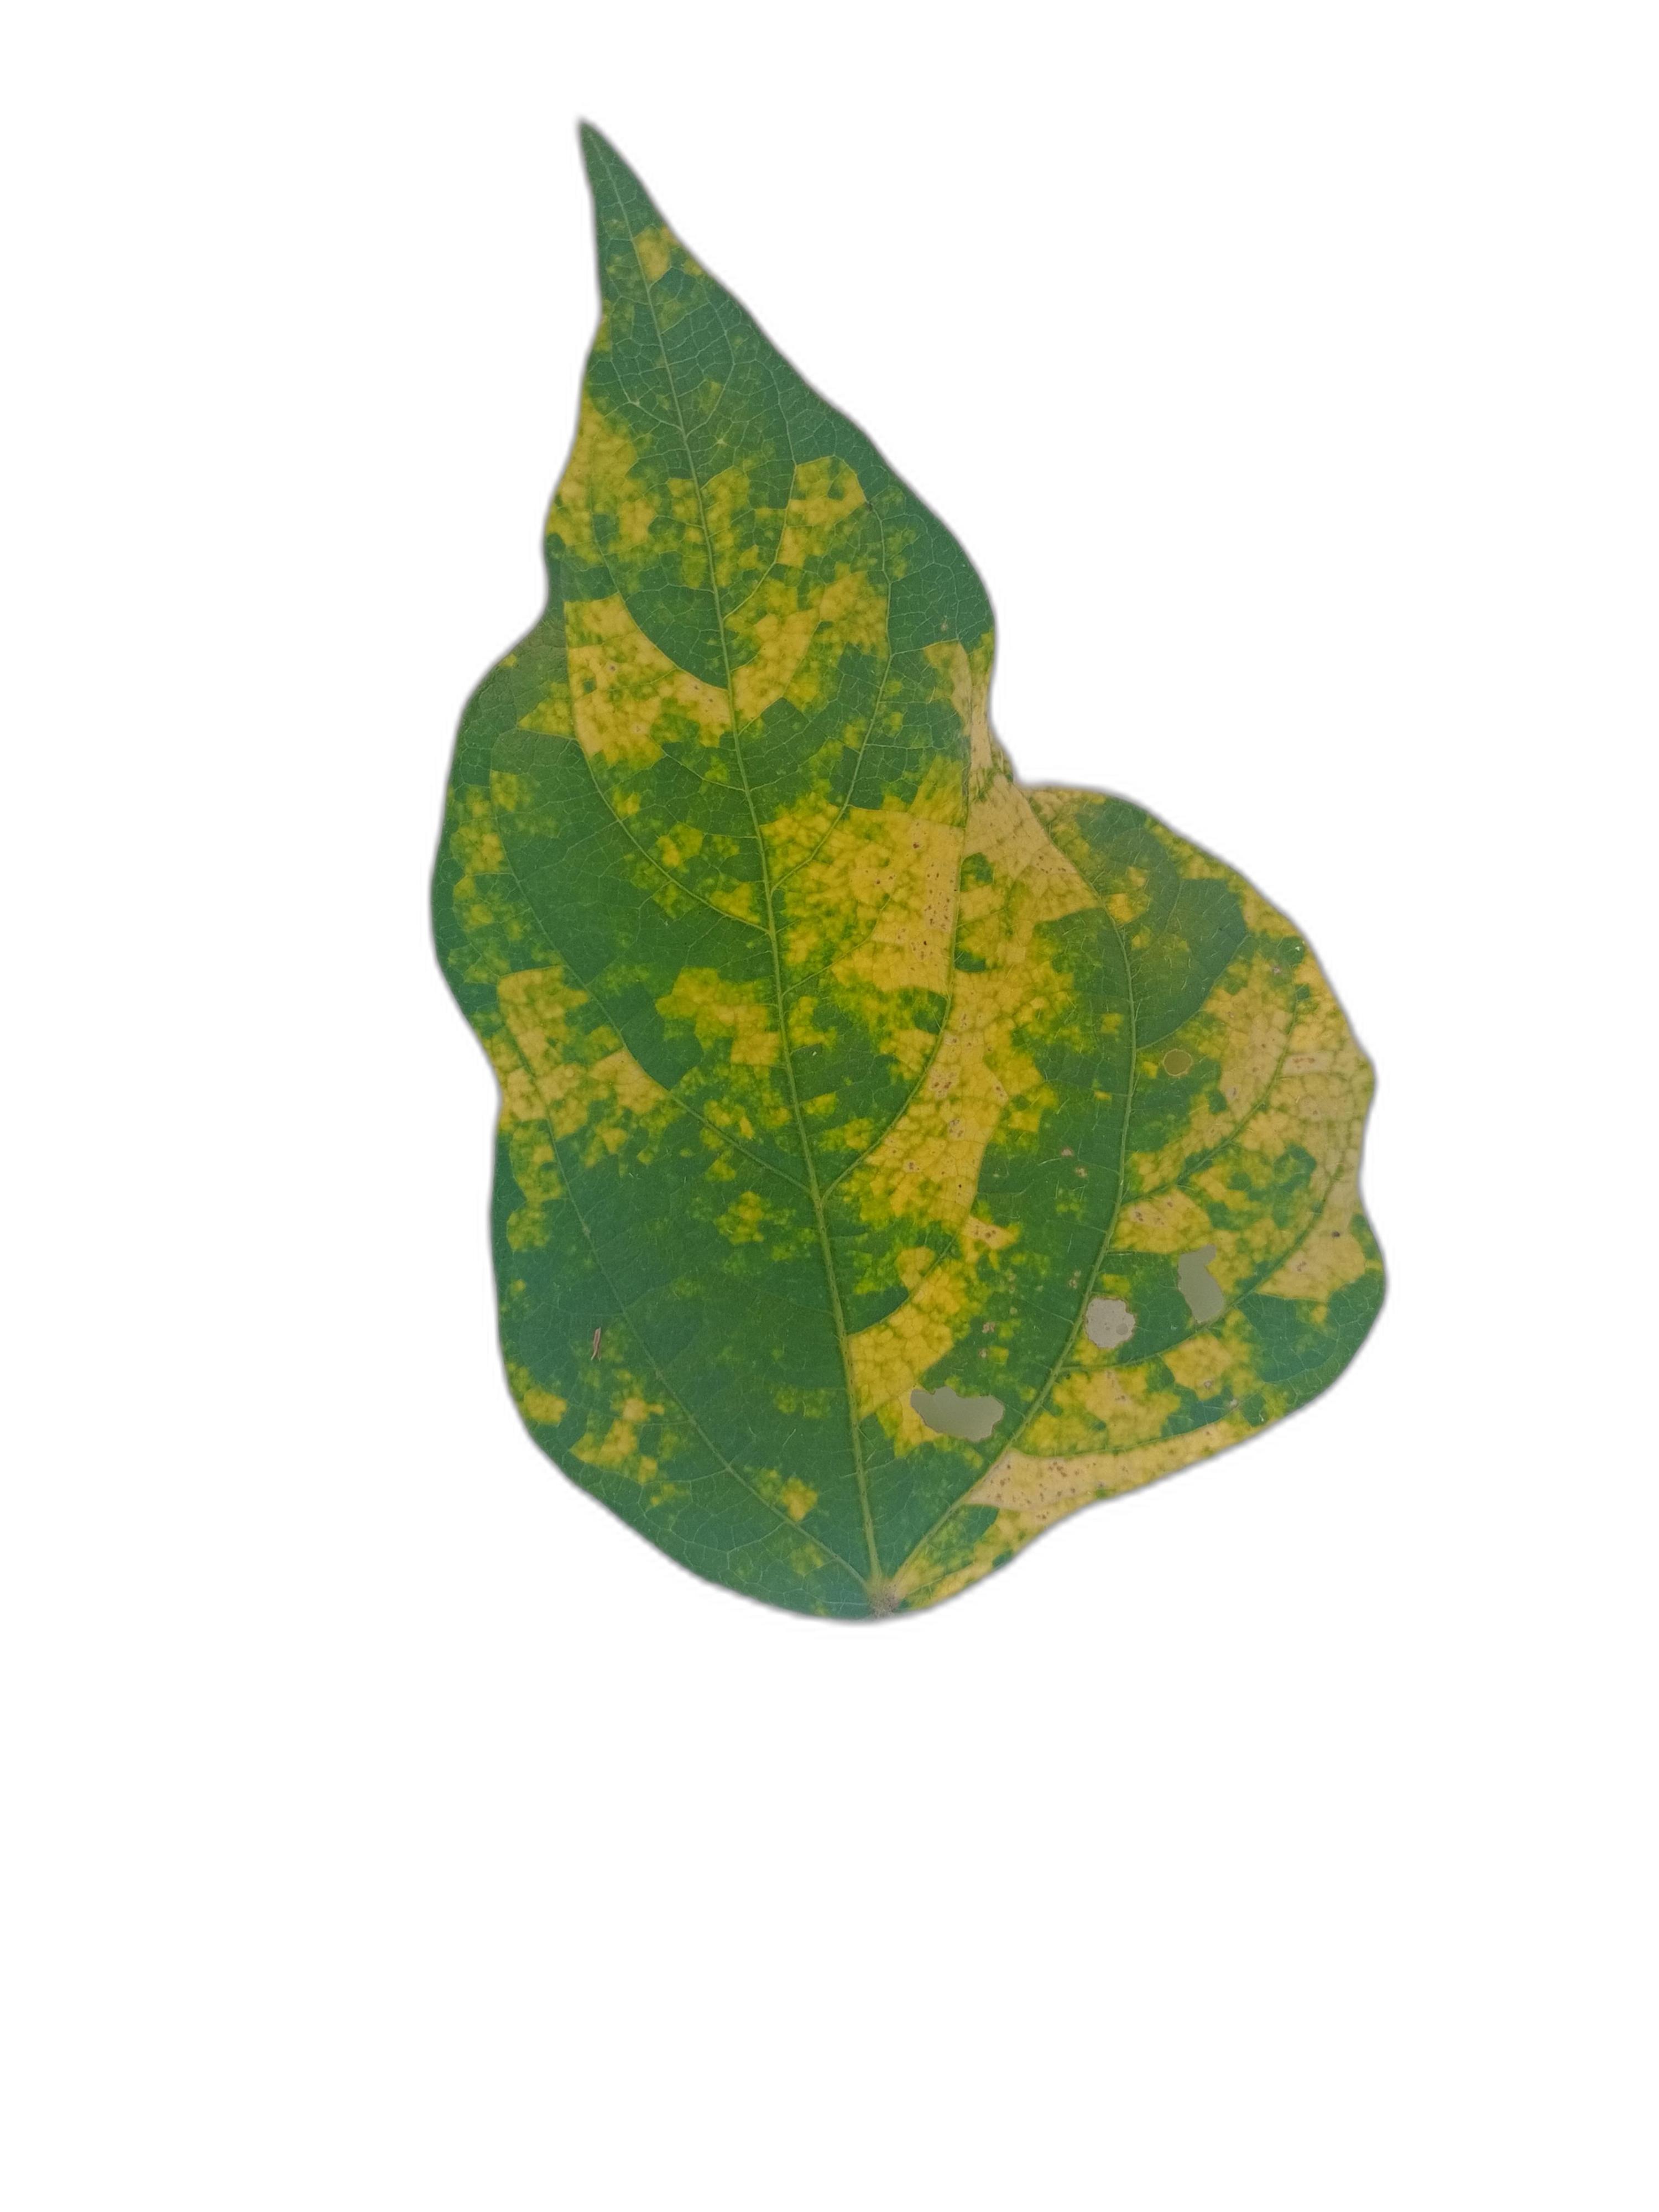
Label: Yellow Mosaic